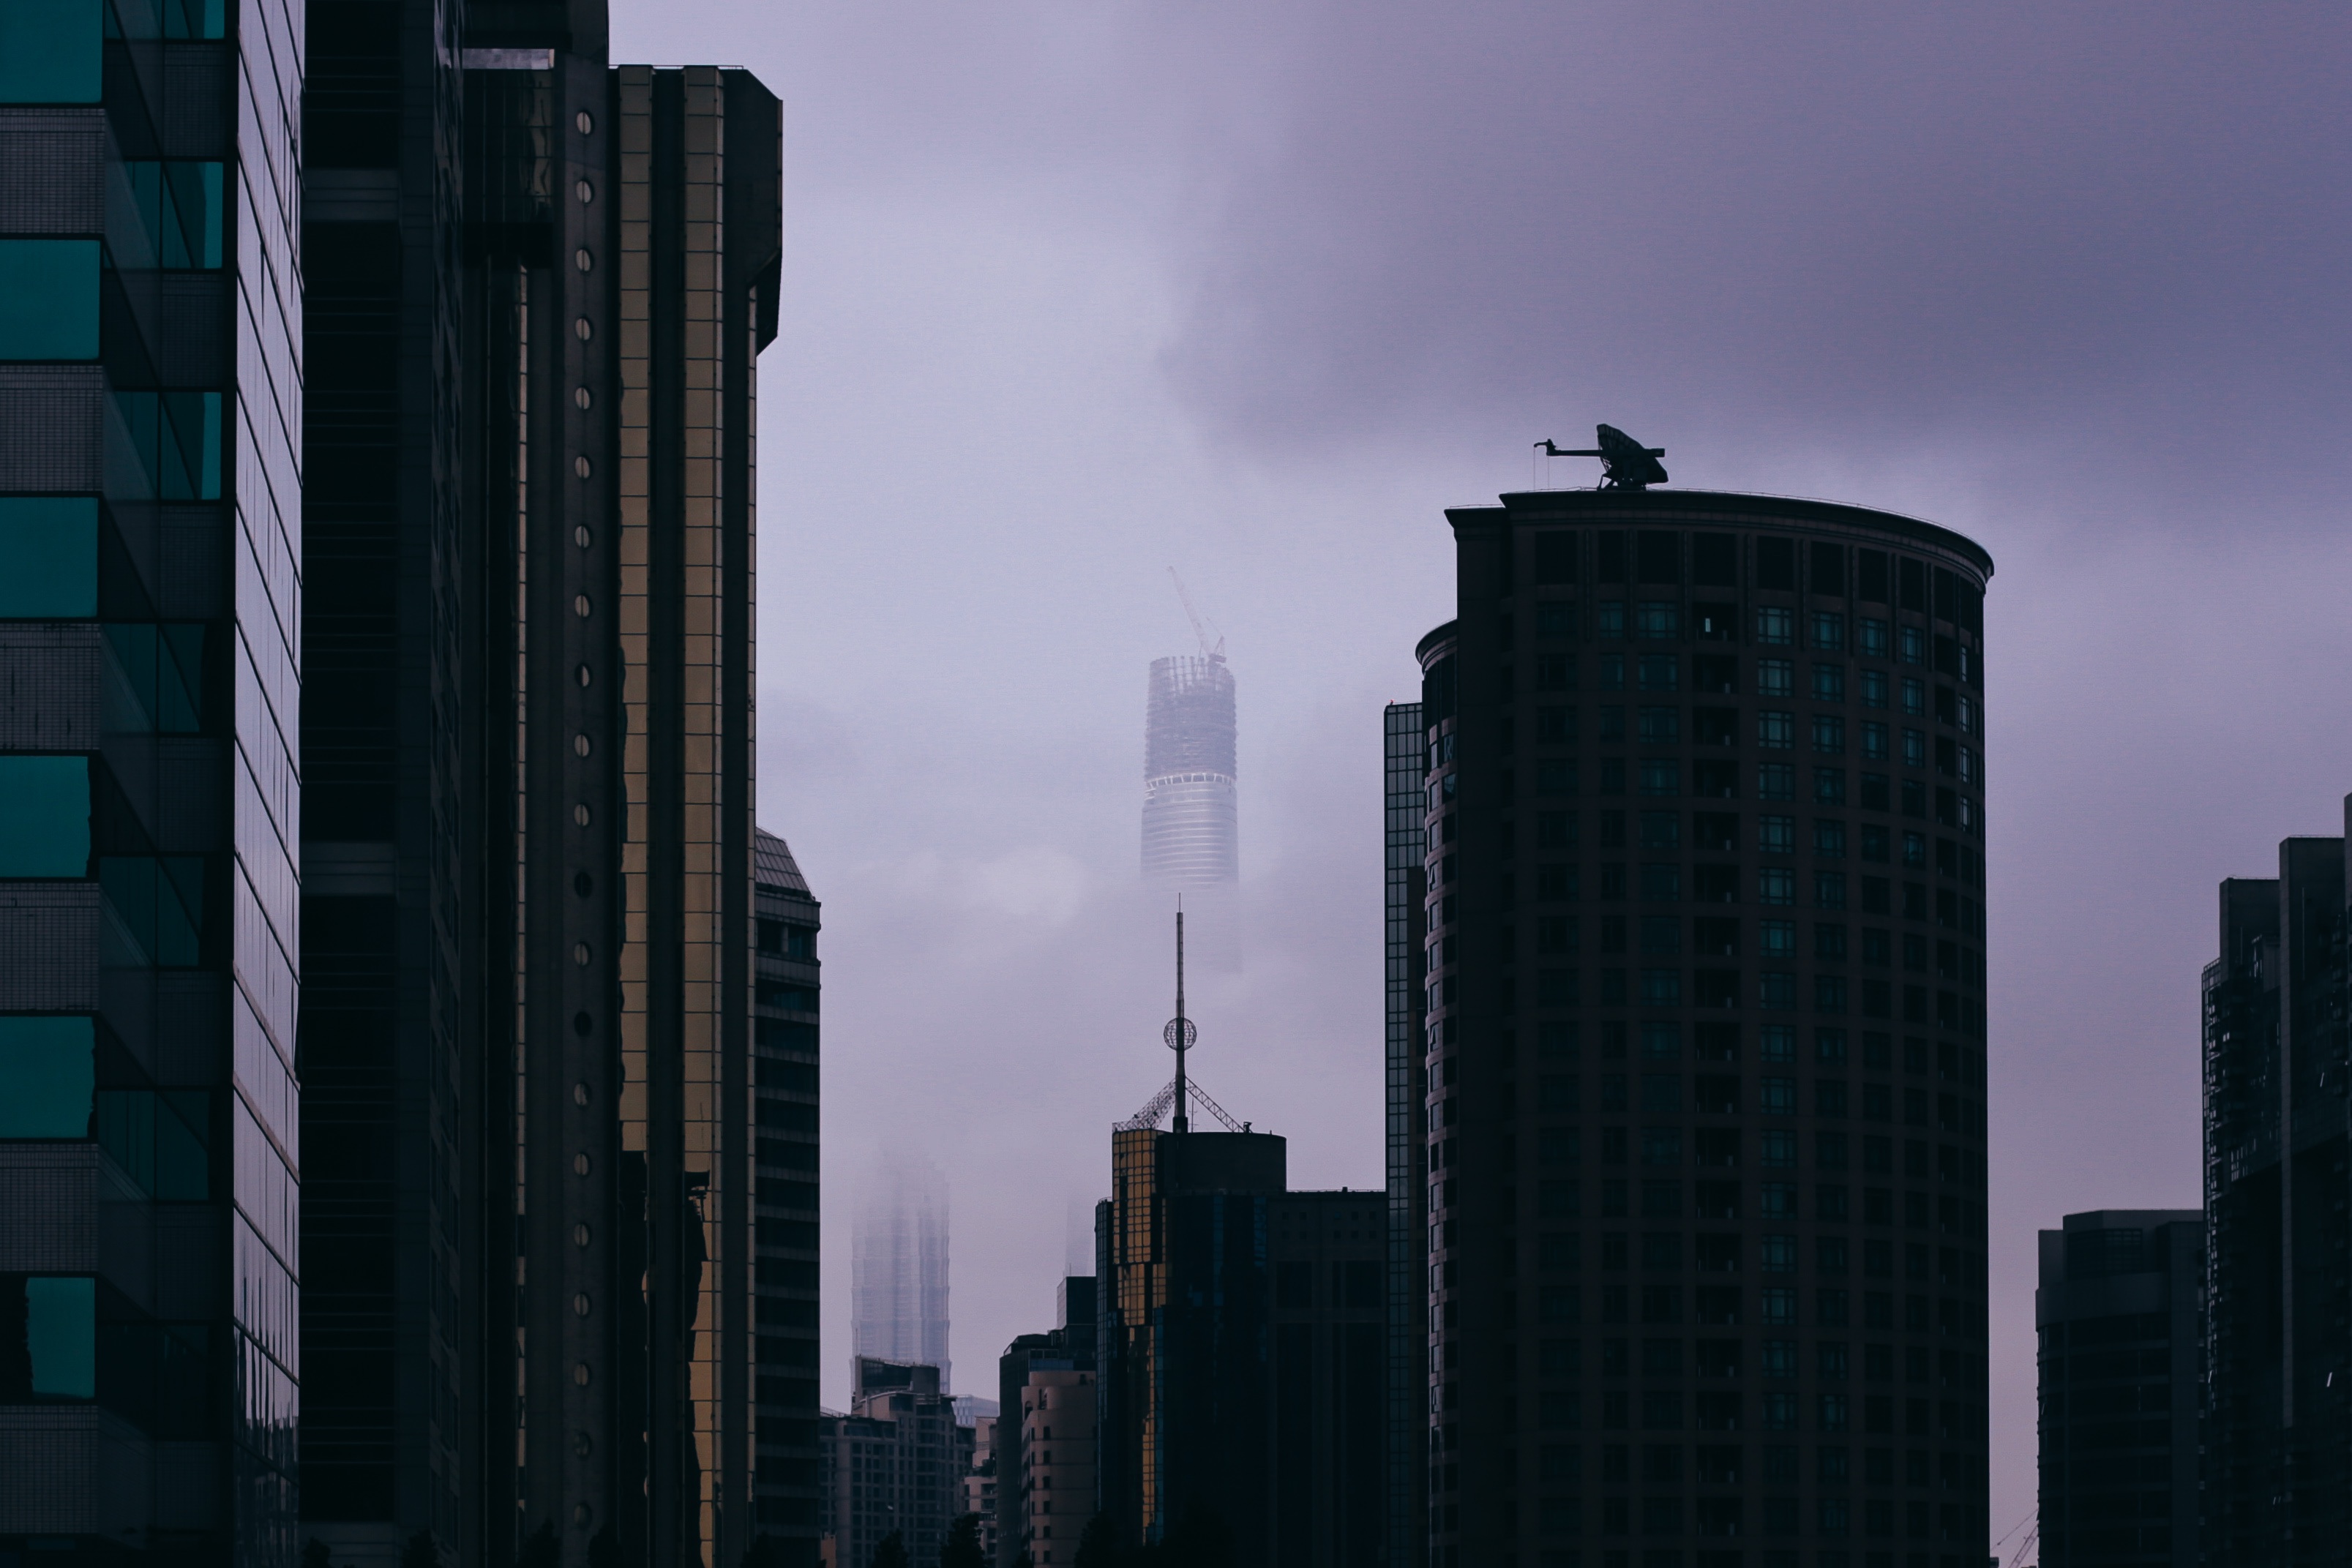
horizon, sky, skyline, cloudy, building, city, skyscraper, urban, cityscape, downtown, dusk, evening, reflection, darkness, tower block, metropolis, urban area, atmospheric phenomenon, human settlement, atmosphere of earth, metropolitan area